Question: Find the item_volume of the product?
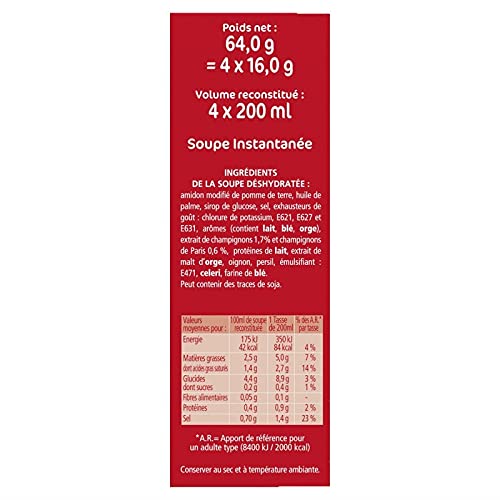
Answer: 200.0 millilitre